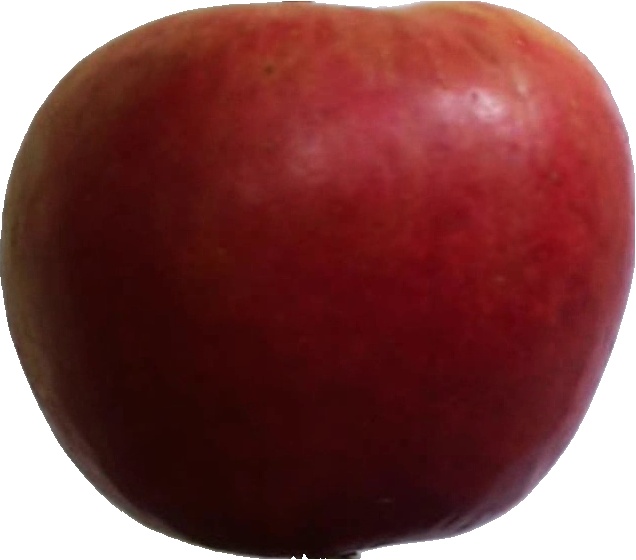
Label: apple_crimson_snow_1